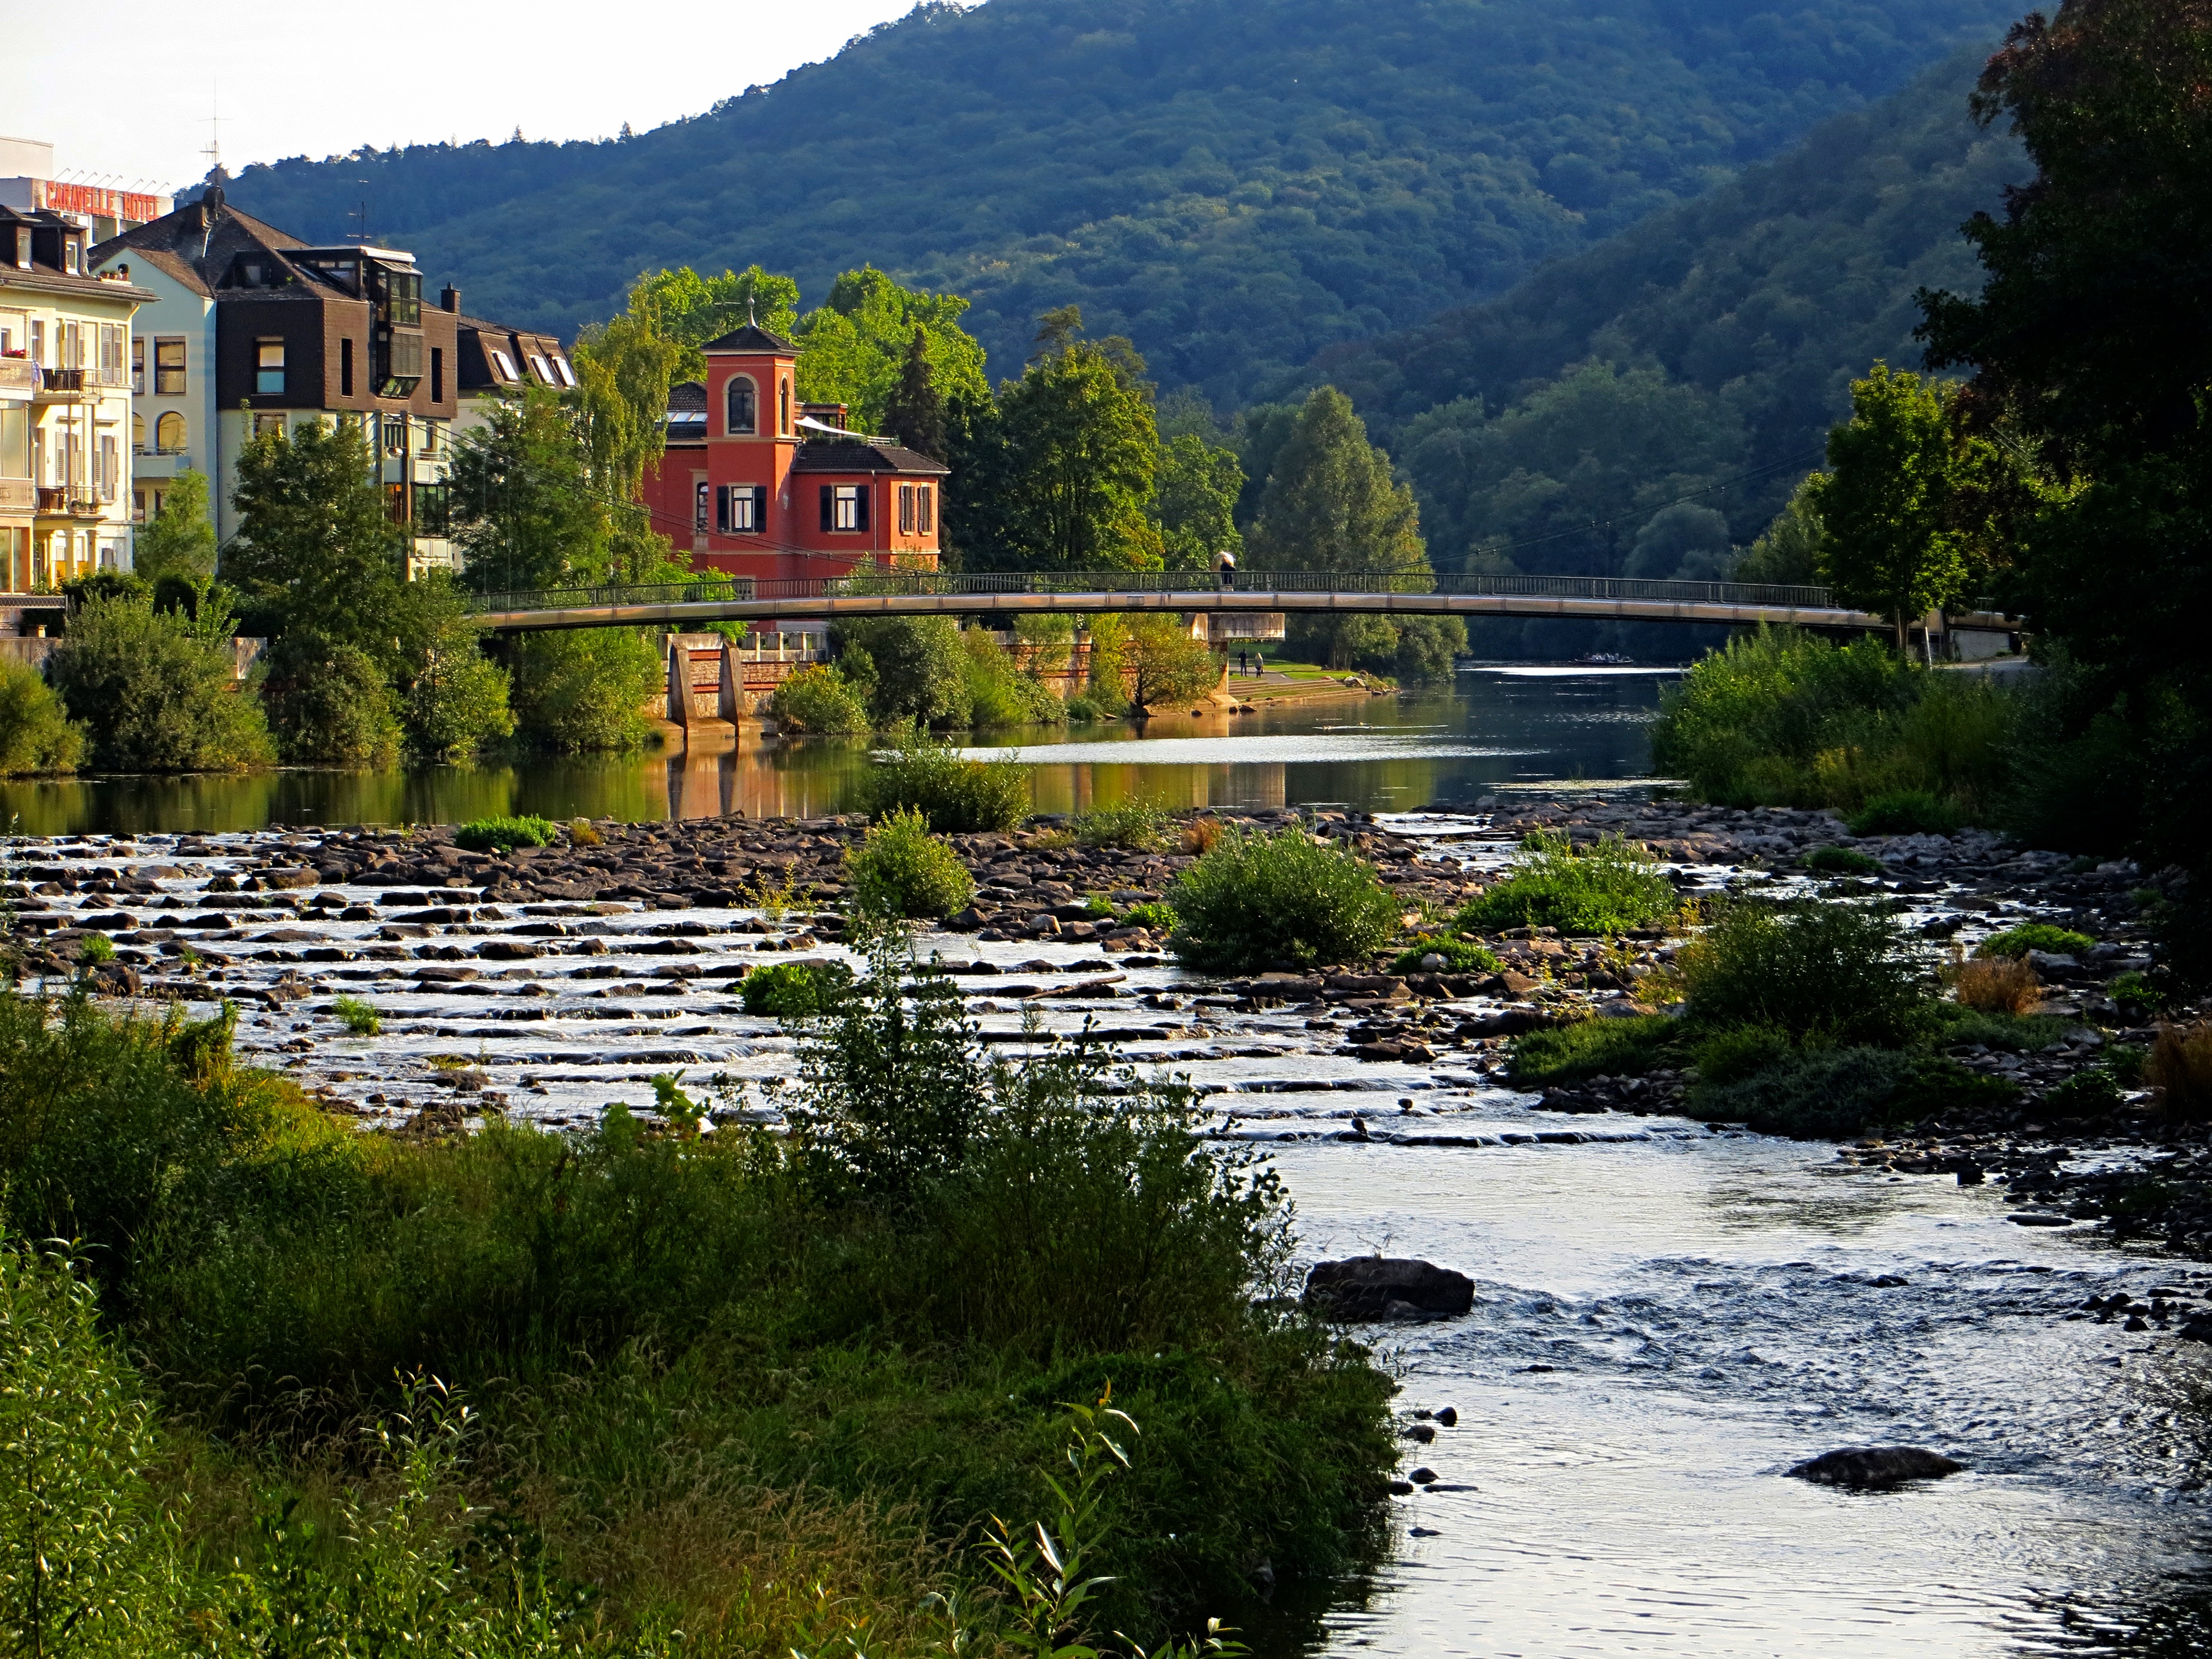
landscape, water, mountain, lake, river, valley, mountain range, vacation, stream, reflection, reservoir, body of water, atmospheric, near, rural area